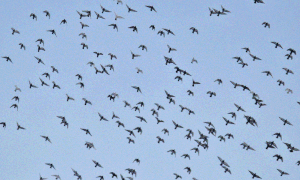
Graphics Interchange Format
En enkel GIF, fremstillet af tre forskellige billeder, som gentages i det uendelige.
GIF er et 8-bit-per-pixel bitmap-billedformat, som blev introduceret i 1987 af CompuServe, og er siden blevet vidt udbredt på internettet.